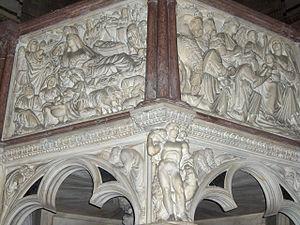
Nicola Pisano, appelé aussi Nicolas de Pise ou encore le Pisan, est un architecte et sculpteur italien né entre 1225 et 1230, mort entre 1278 et 1284. Il est le père de Giovanni Pisano, tous deux travaillant sensiblement dans un même esprit.
Le baptistère Saint-Jean de Pise s’élève face à la façade ouest de la cathédrale de Pise, sur la piazza del Duomo, proche du Camposanto et du campanile. Sa base est de style roman d’influences pisane et lombarde puis gothique à partir du second étage. C’est un exemple du passage du style roman au style gothique.